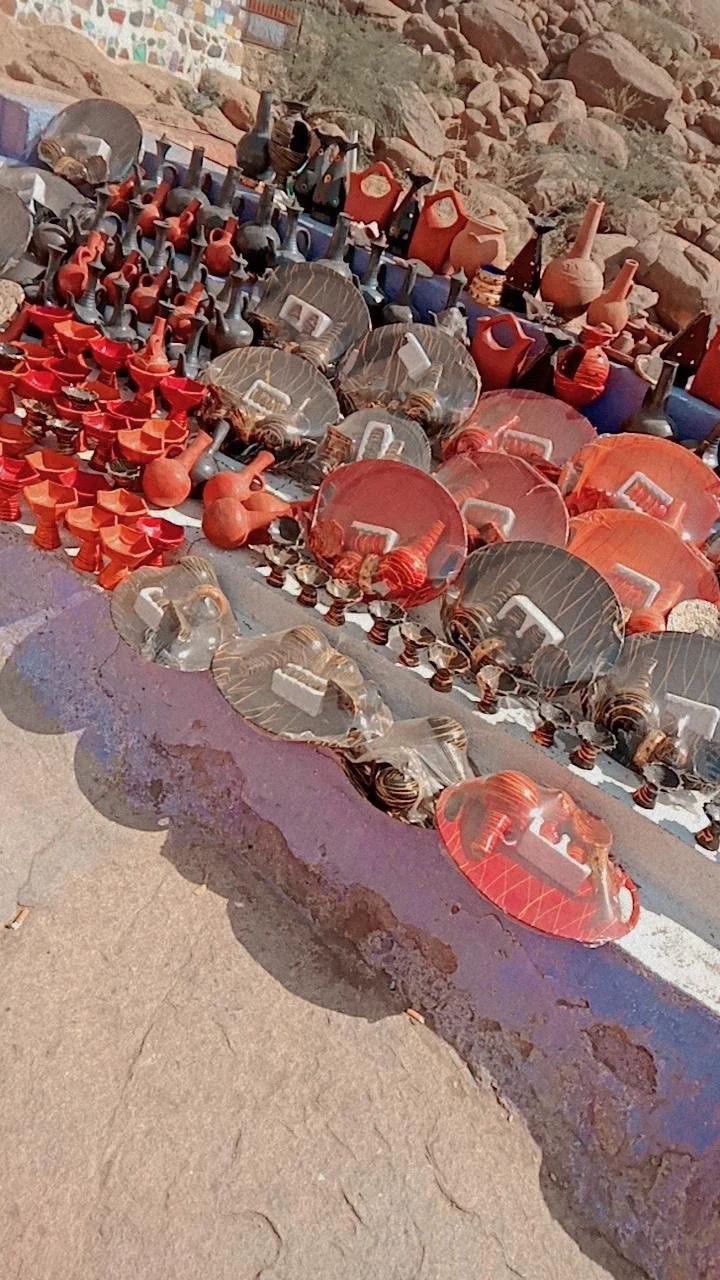
الوصف بالفصحى: متجر لبيع المباخر وأدوات القهوة التقليدية (الجبنة) المصنوعة من الفخار وبألوانٍ زاهية ومتنوعة
الوصف بالعامية السودانية: محل ببيع مباخر و عدة الجبنة من الفخار و بالوان مختلفة
التصنيف: Local Culture & Objects